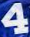
Number: 4